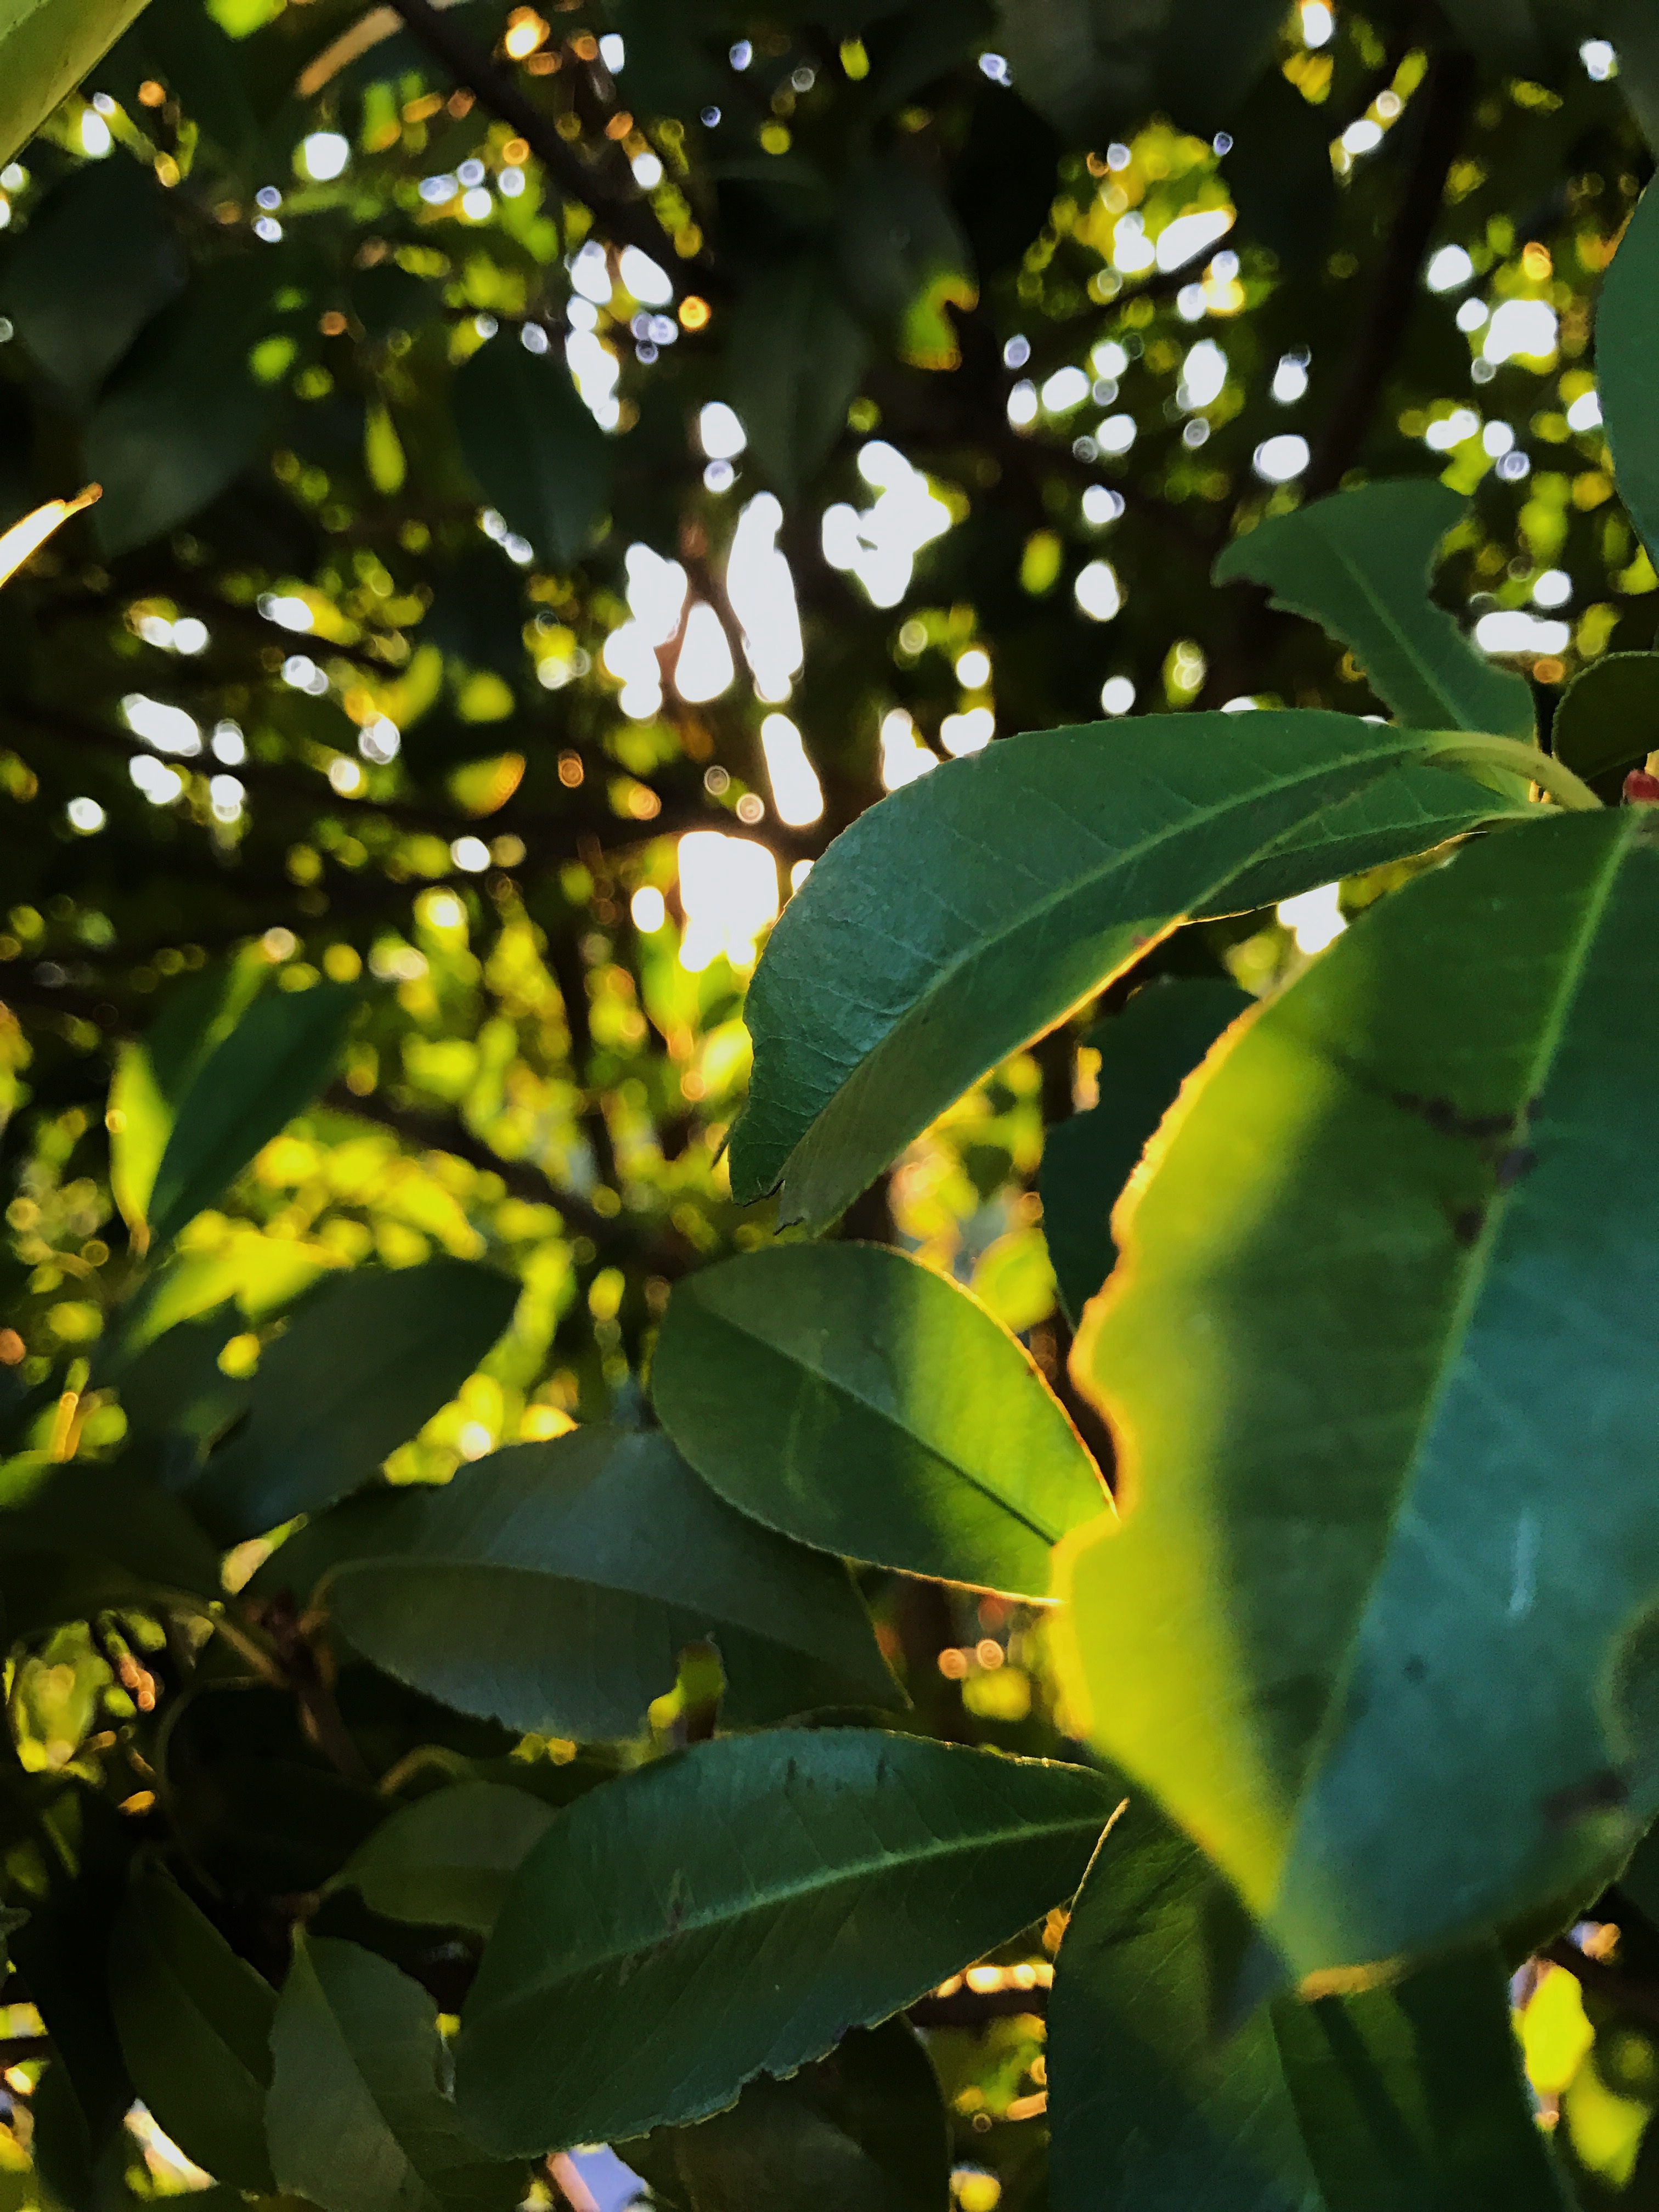
tree, nature, branch, blossom, plant, sunlight, leaf, flower, green, jungle, produce, evergreen, autumn, botany, yellow, flora, season, shrub, deciduous, tropics, flowering plant, woody plant, land plant